Detroit Michigan Temple

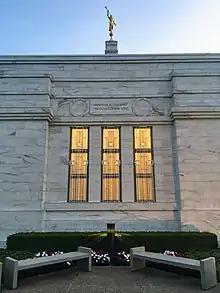
Detroit Michigan Temple

The temple is a single-story, with Imperial Danby White marble, which was sourced from Vermont, on the exterior. It has a central spire with a gold-leafed statue of the angel Moroni, and is on a 3.1-acre plot in Bloomfield Hills, Michigan, near an adjacent stake center. The landscaping features a variety of shrubbery and trees. It includes two ordinance rooms, two sealing rooms, and a baptistry.